Walde–Carter House

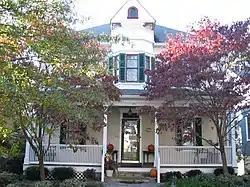

The Walde–Carter House is a historic Victorian home, located at 4628 48th Street, Northwest, Washington, D.C., in the American University Park neighborhood.